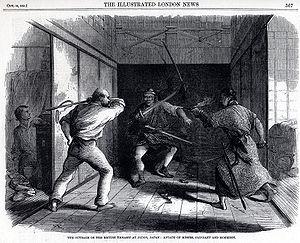
L'Incident du Tōzen-ji est la prise pour cible et l'attaque de la délégation de diplomates britanniques installés au temple du Tōzen-ji à Tokyo le 28 mai 1861 et le 29 mai 1862.
George S. Morrison est un diplomate britannique.
23 janvier : l'expédition de Speke et Grant vers le lac Victoria et le Nil Blanc atteint Kazeh.
La fin du shogunat Tokugawa ou Bakumatsu est la période de 1853 à 1868 durant laquelle le Japon mit fin à sa politique isolationniste, le sakoku, et modernisa le système féodal du shogunat pour donner naissance au gouvernement Meiji. Cette période marque ainsi la fin de l'époque d'Edo et précède l'ère Meiji. Les principales factions idéologiques et politiques en présence étaient d'une part, les tenants pro-impérialistes Ishin Shishi, et d'autre part les forces shogunales. Si ces deux groupes étaient les plus puissants, de nombreuses autres factions tentèrent de profiter du chaos de cette époque pour s'emparer du pouvoir.